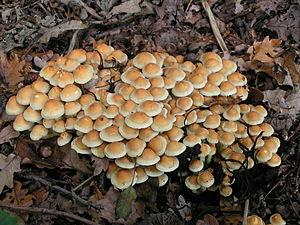
Hypholoma fasciculare, de son nom vernaculaire français, l'Hypholome fasciculé, ou Hypholome en touffe, est une espèce de champignons basidiomycètes de la famille des Strophariaceae.
Armillaria mellea, l'Armillaire couleur de miel, est une espèce de champignons basidiomycètes lignicoles, cosmopolites, communs et polymorphes, typiquement fasciculés. Le genre Armillaria est classé dans la famille des Physalacriaceae. L'analyse phylogénétique permet de distinguer neuf espèces en Amérique du Nord et cinq en Europe.
Le sporophore, appelé aussi sporocarpe ou autrefois carpophore, est l'appareil reproducteur des champignons dits supérieurs. C'est, dans le langage populaire et littéraire, l'organe de la « fructification » du champignon et pas seulement du mycélium des champignons. Il contient les sporocystes qui se différencient dans l'hyménium et qui produisent par reproduction sexuée des méiospores, sous diverses formes.